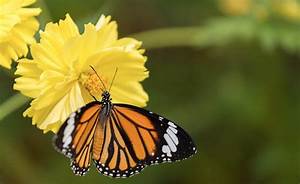
Label: butterfly